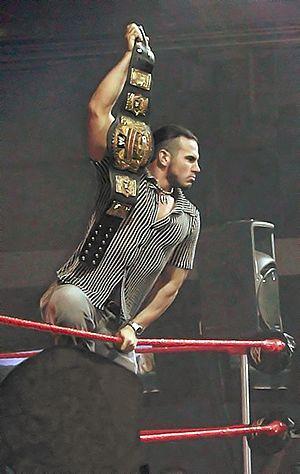
Matthew Moore Hardy, ou tout simplement Matt Hardy, né le 23 septembre 1974 à Cameron, est un catcheur américain, il travaille actuellement à la All Elite Wrestling.